Garway Dovecote

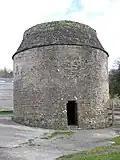
"the finest medieval dovecote in England"

Garway Dovecote stands close to the Church of St Michael in the village of Garway, Herefordshire, England. Historic England dates the dovecote to the early 14th century. The original structure was built by the Knights Templar, and later reconstructed by their successors, the Knights Hospitaller. The dovecote is a Grade I listed building and a scheduled monument.